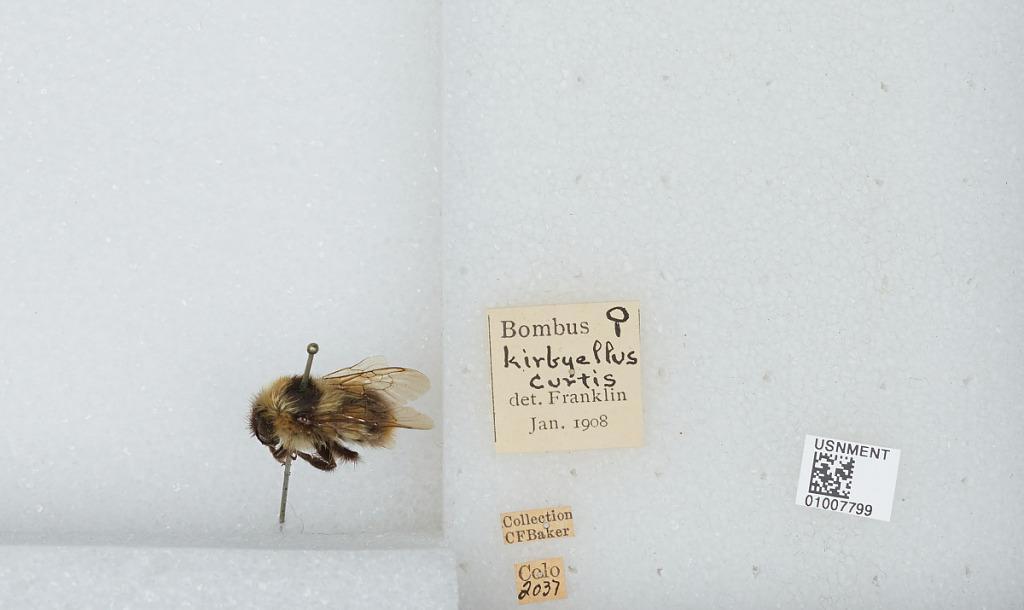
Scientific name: Bombus (Alpinobombus) balteatus Dahlbom
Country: United States
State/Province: Colorado
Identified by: Franklin